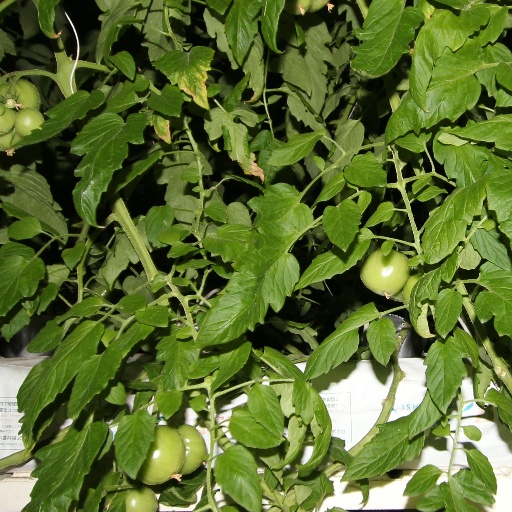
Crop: tomato